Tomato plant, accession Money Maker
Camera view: vertical (180 deg); turntable rotation: 300 degrees
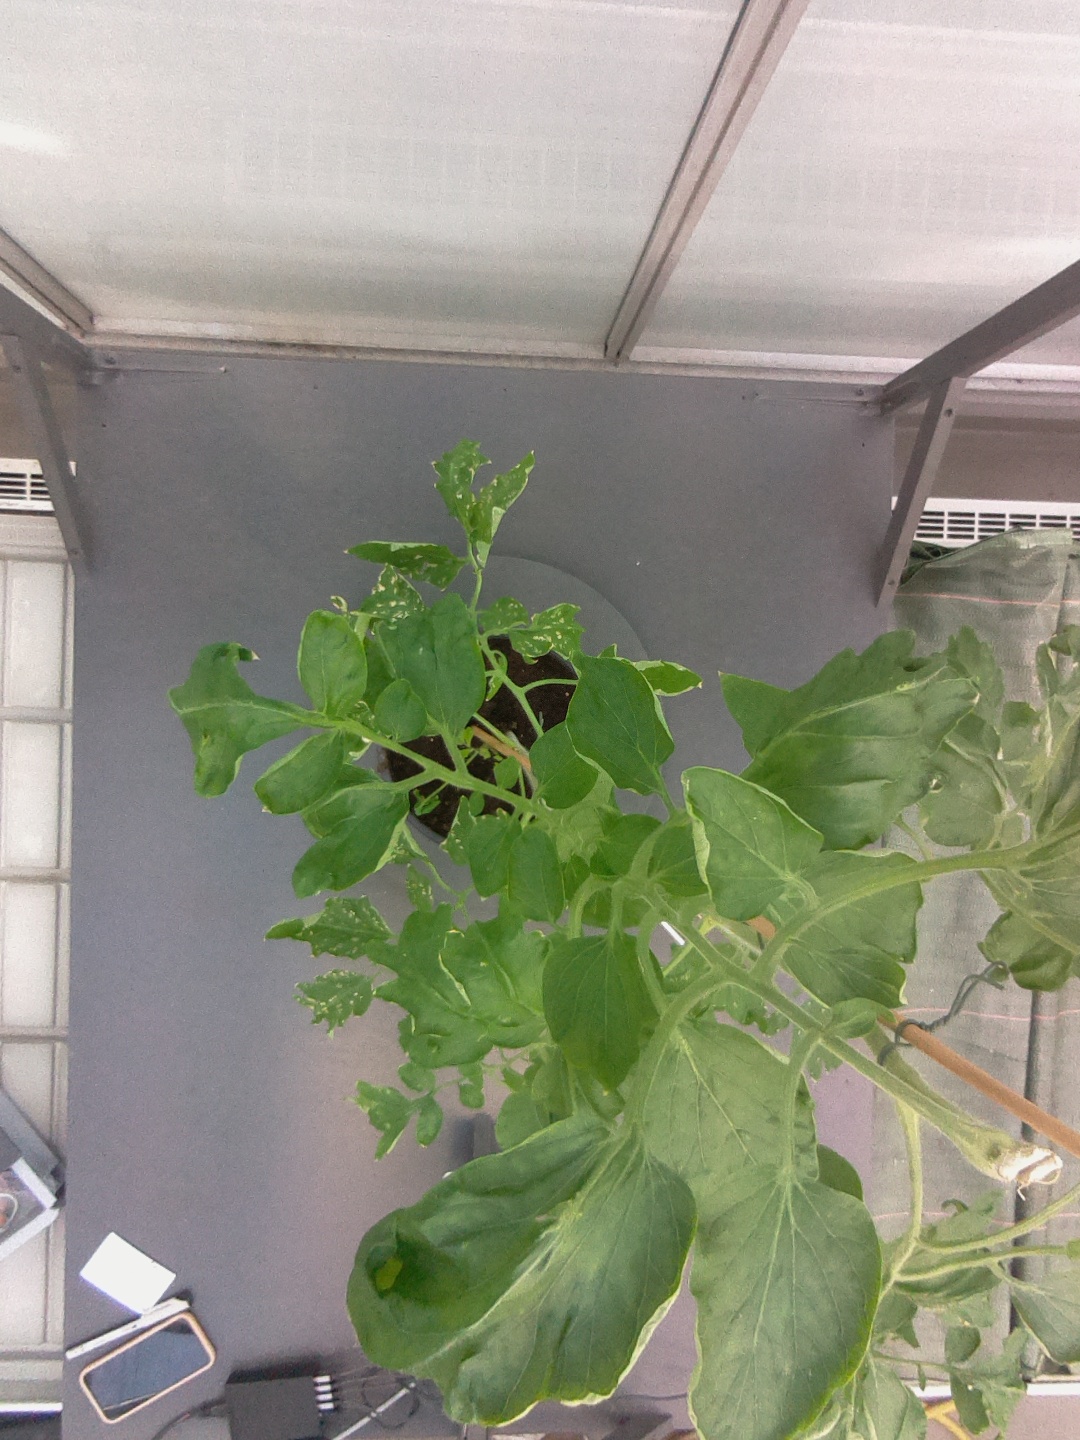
BBCH growth stage 52: 2 inflorescences visible